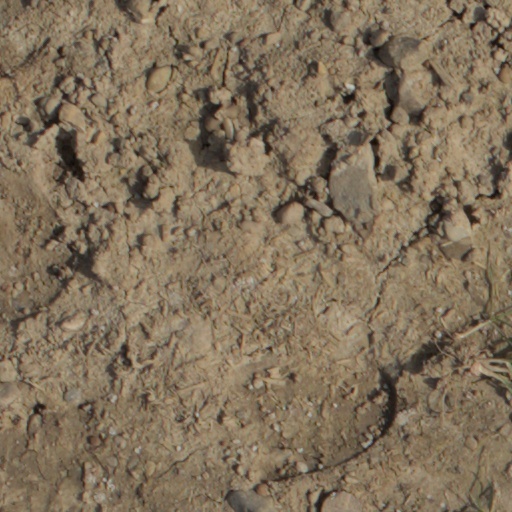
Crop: wheat